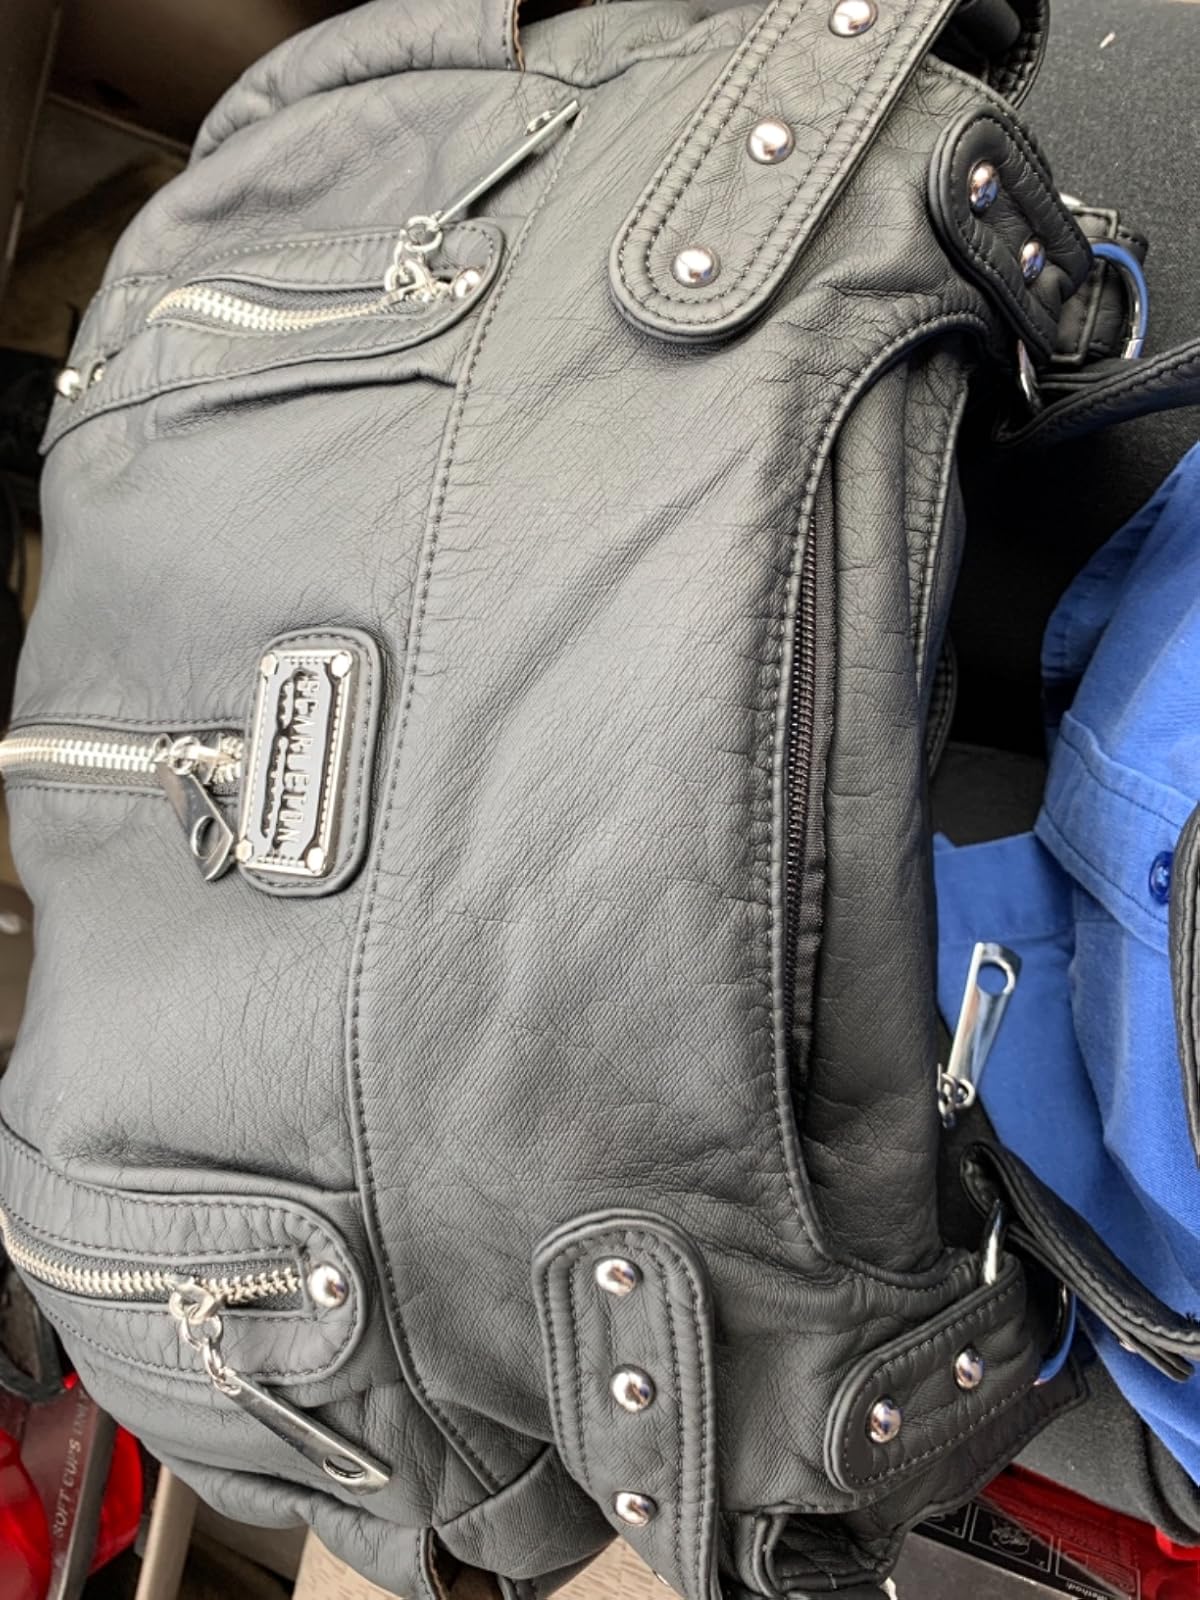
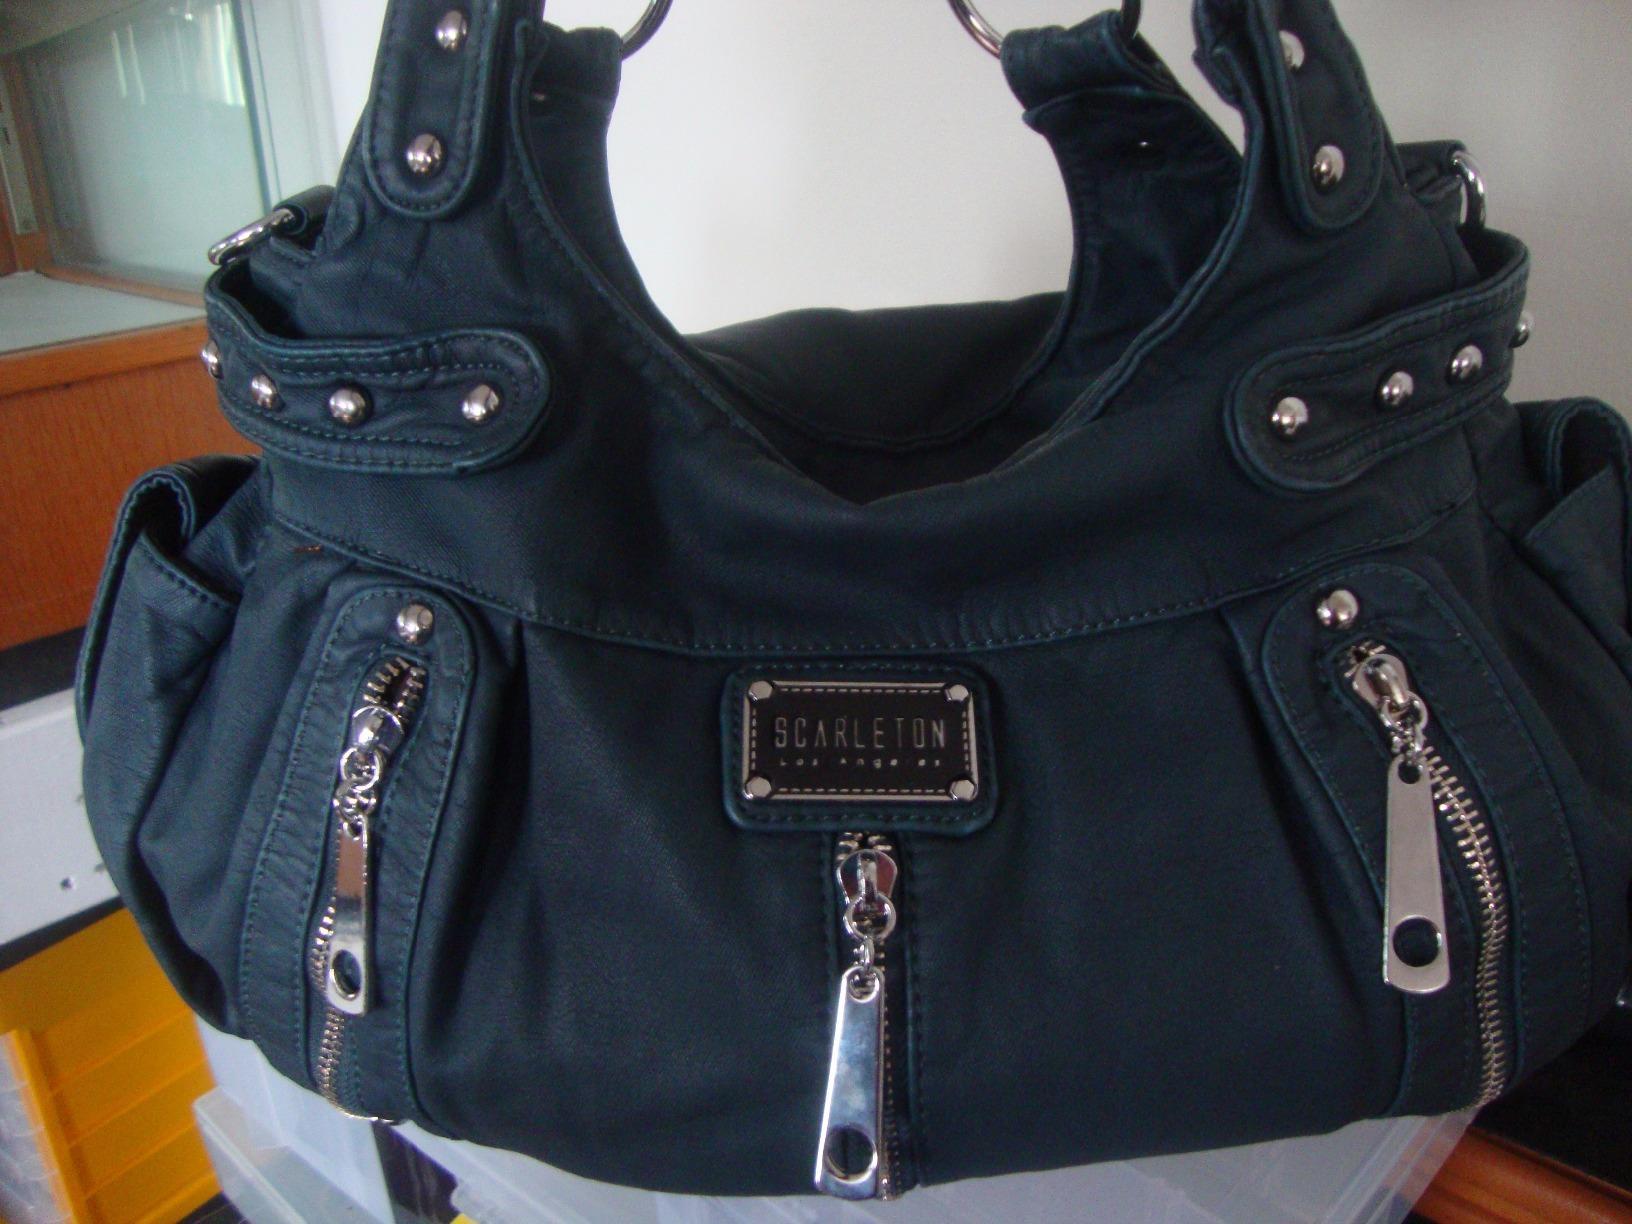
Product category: accessories_handbag
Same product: no